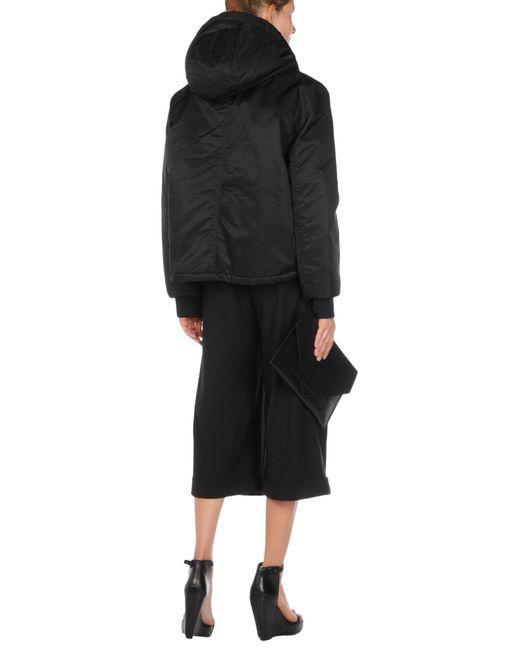
Schwarze Jacke mit langen Ärmeln und Rock